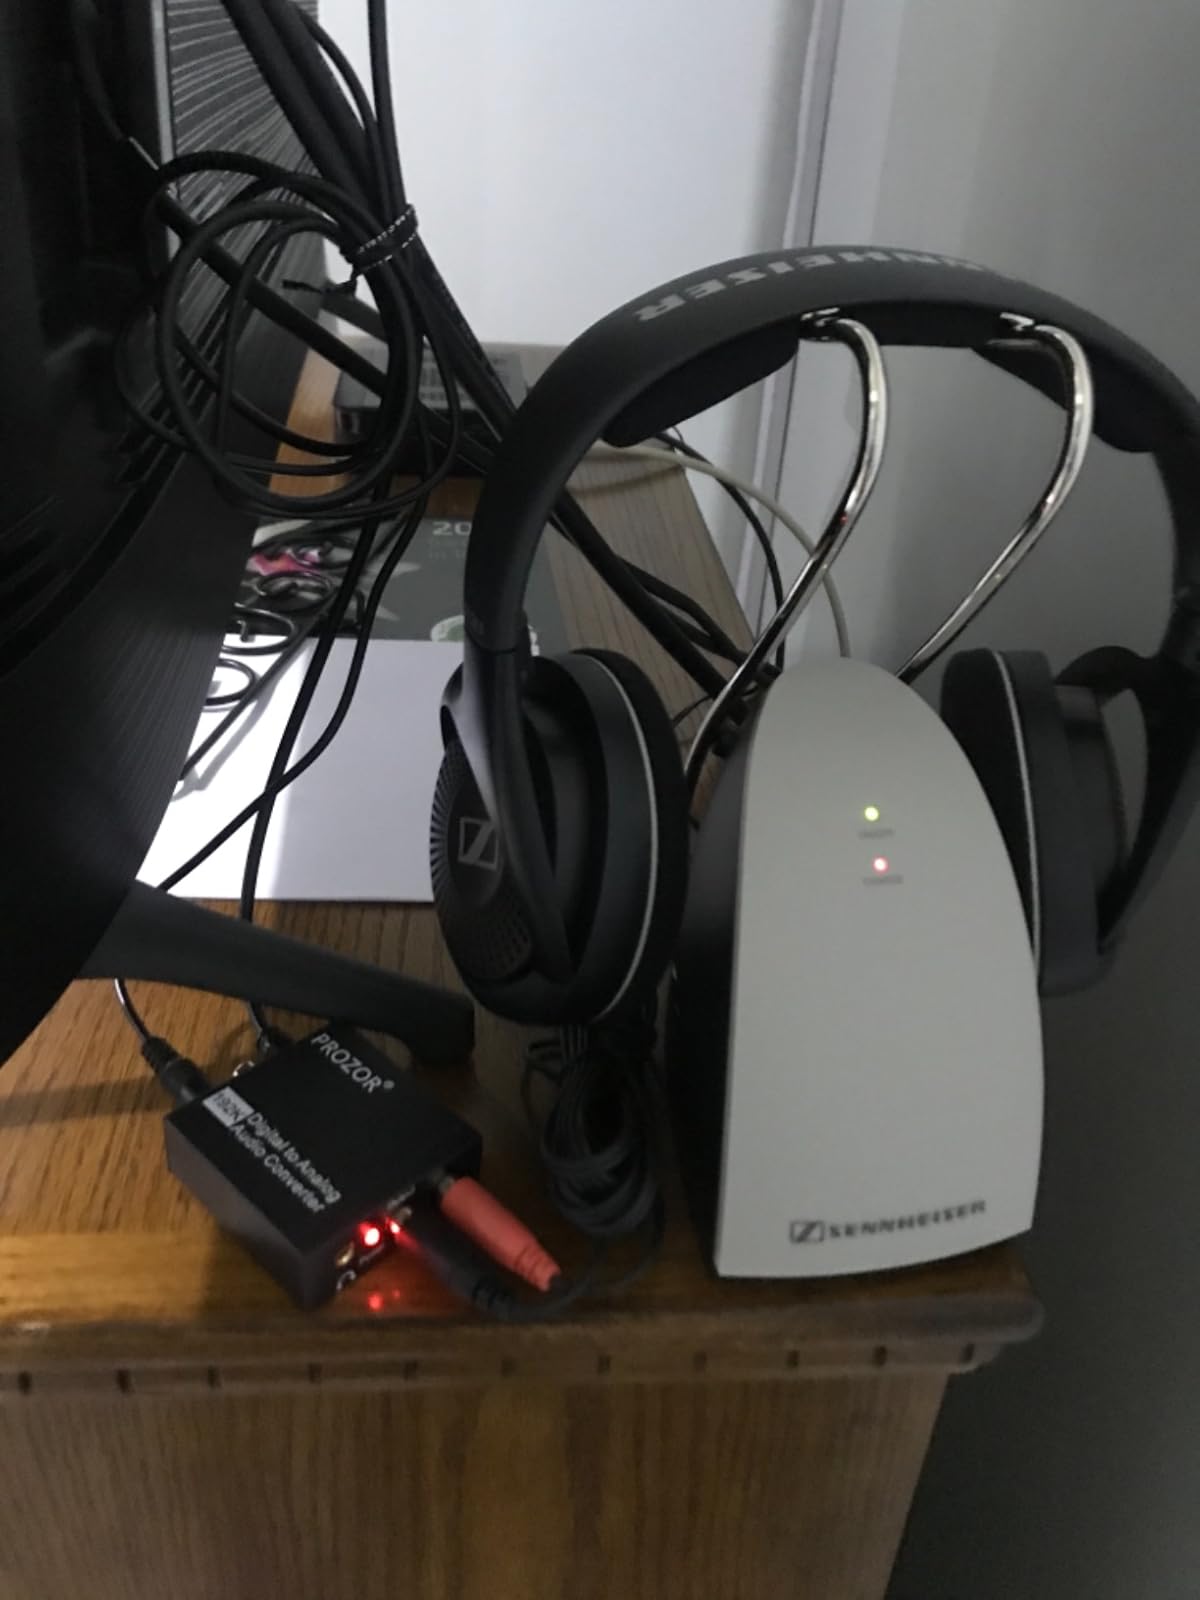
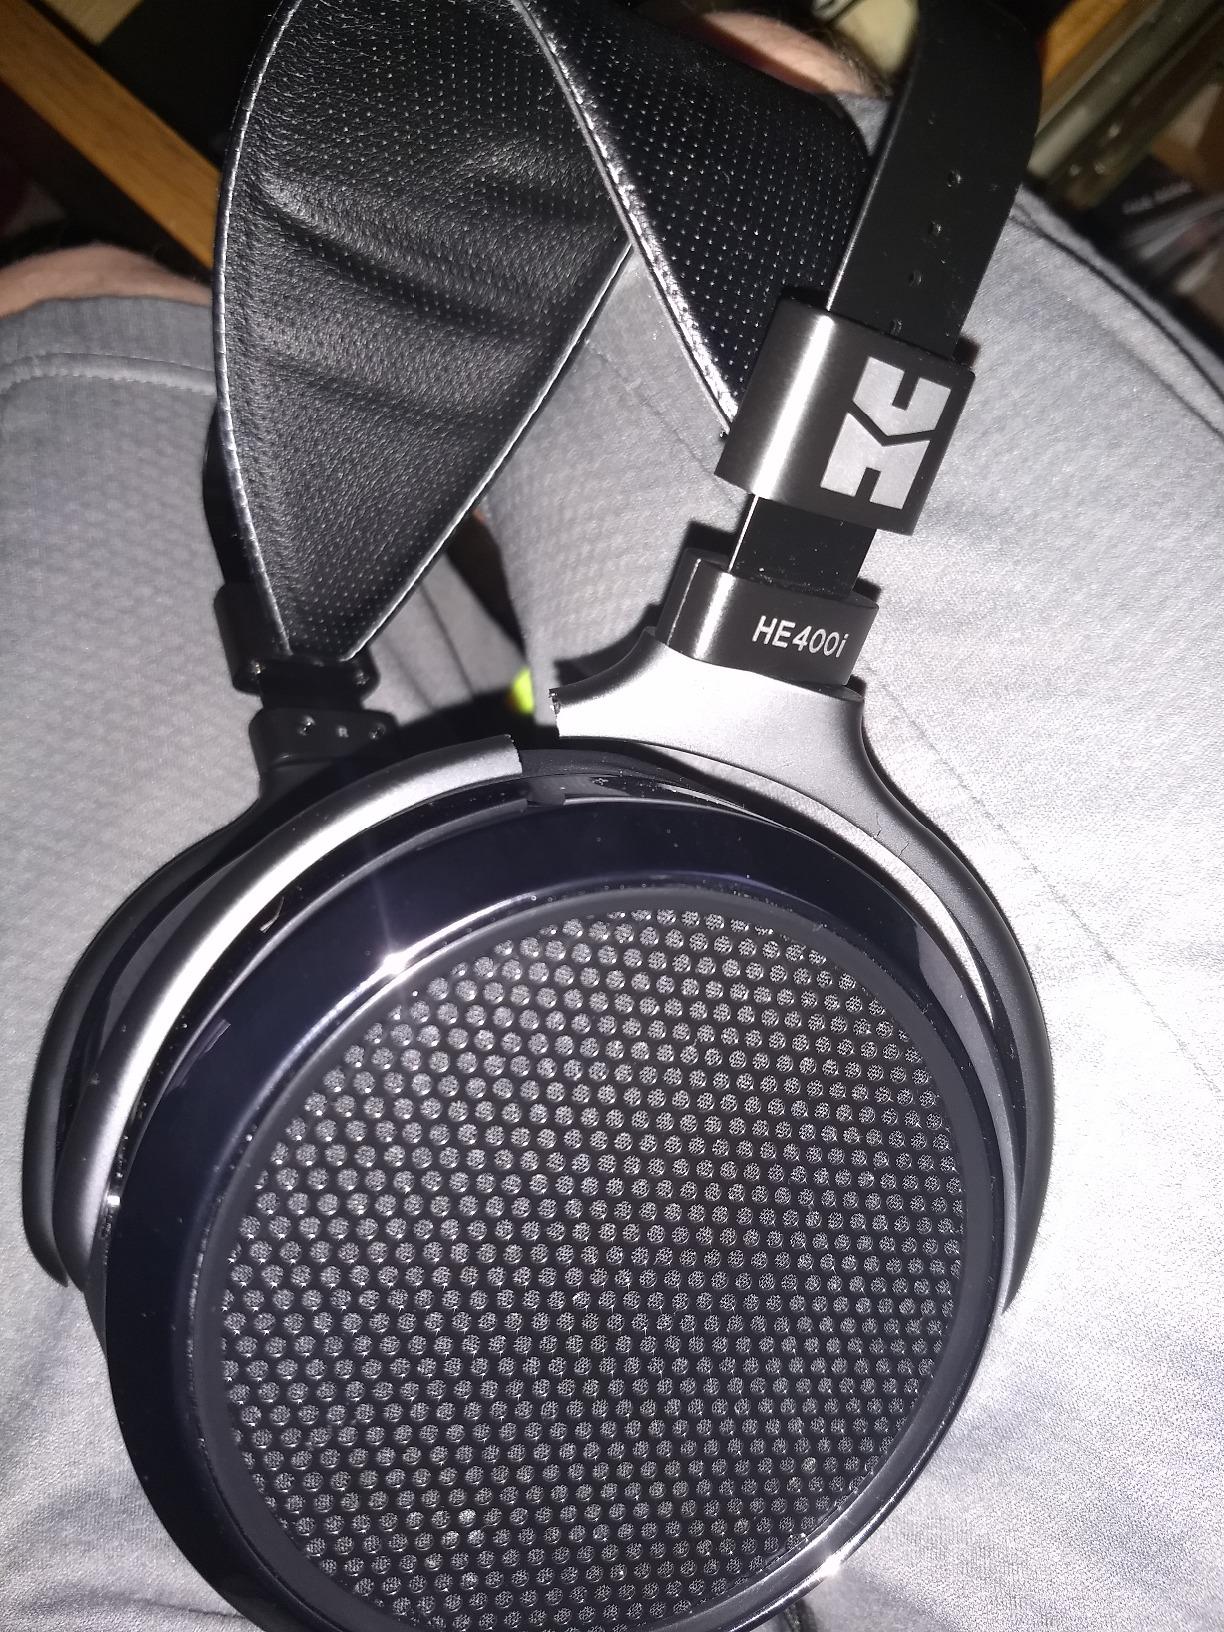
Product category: headphones
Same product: no